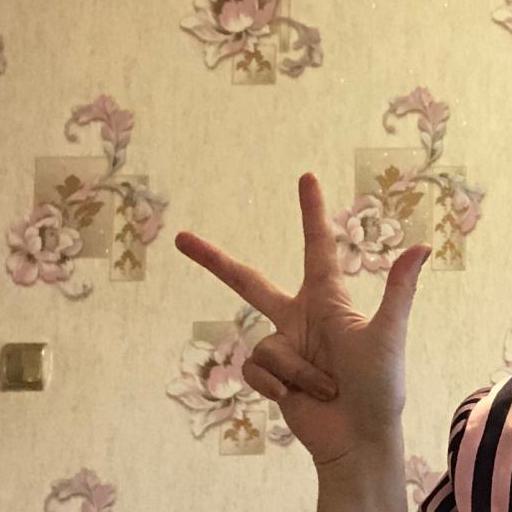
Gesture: three2